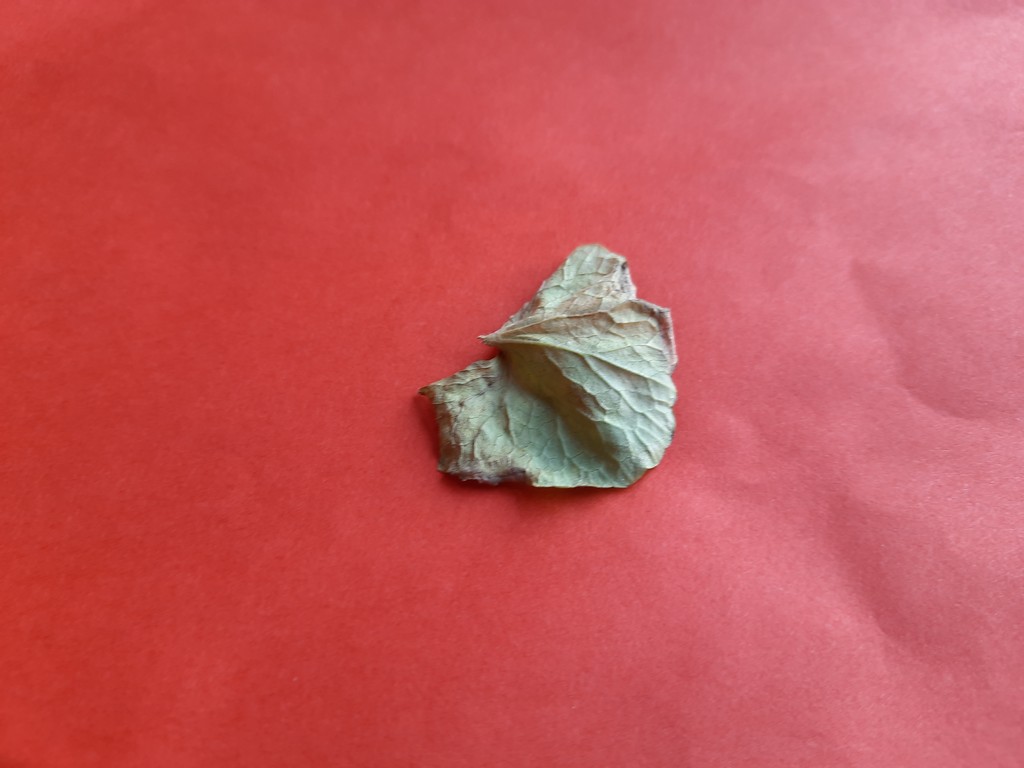
Label: Dried